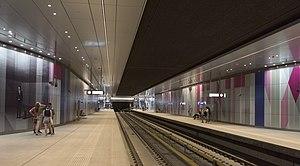
Le métro d'Amsterdam est l'un des systèmes de transport en commun desservant la ville d'Amsterdam, capitale des Pays-Bas, ainsi que les communes environnantes de Diemen, Amstelveen et Ouder-Amstel, situées dans son agglomération. Inauguré en 1977, le réseau compte, après le retrait de la ligne Sneltram du réseau de métro, 40 stations pour près de 40 kilomètres de voies doubles. Il est exploité sous la forme d'un réseau de cinq lignes par la GVB d'Amsterdam, également responsable des tramways, ferry et autobus. Le métro a réalisé 90,3 millions de voyages en 2018.